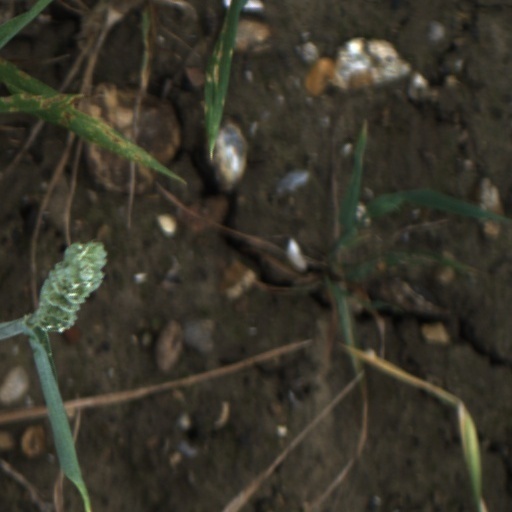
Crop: wheat